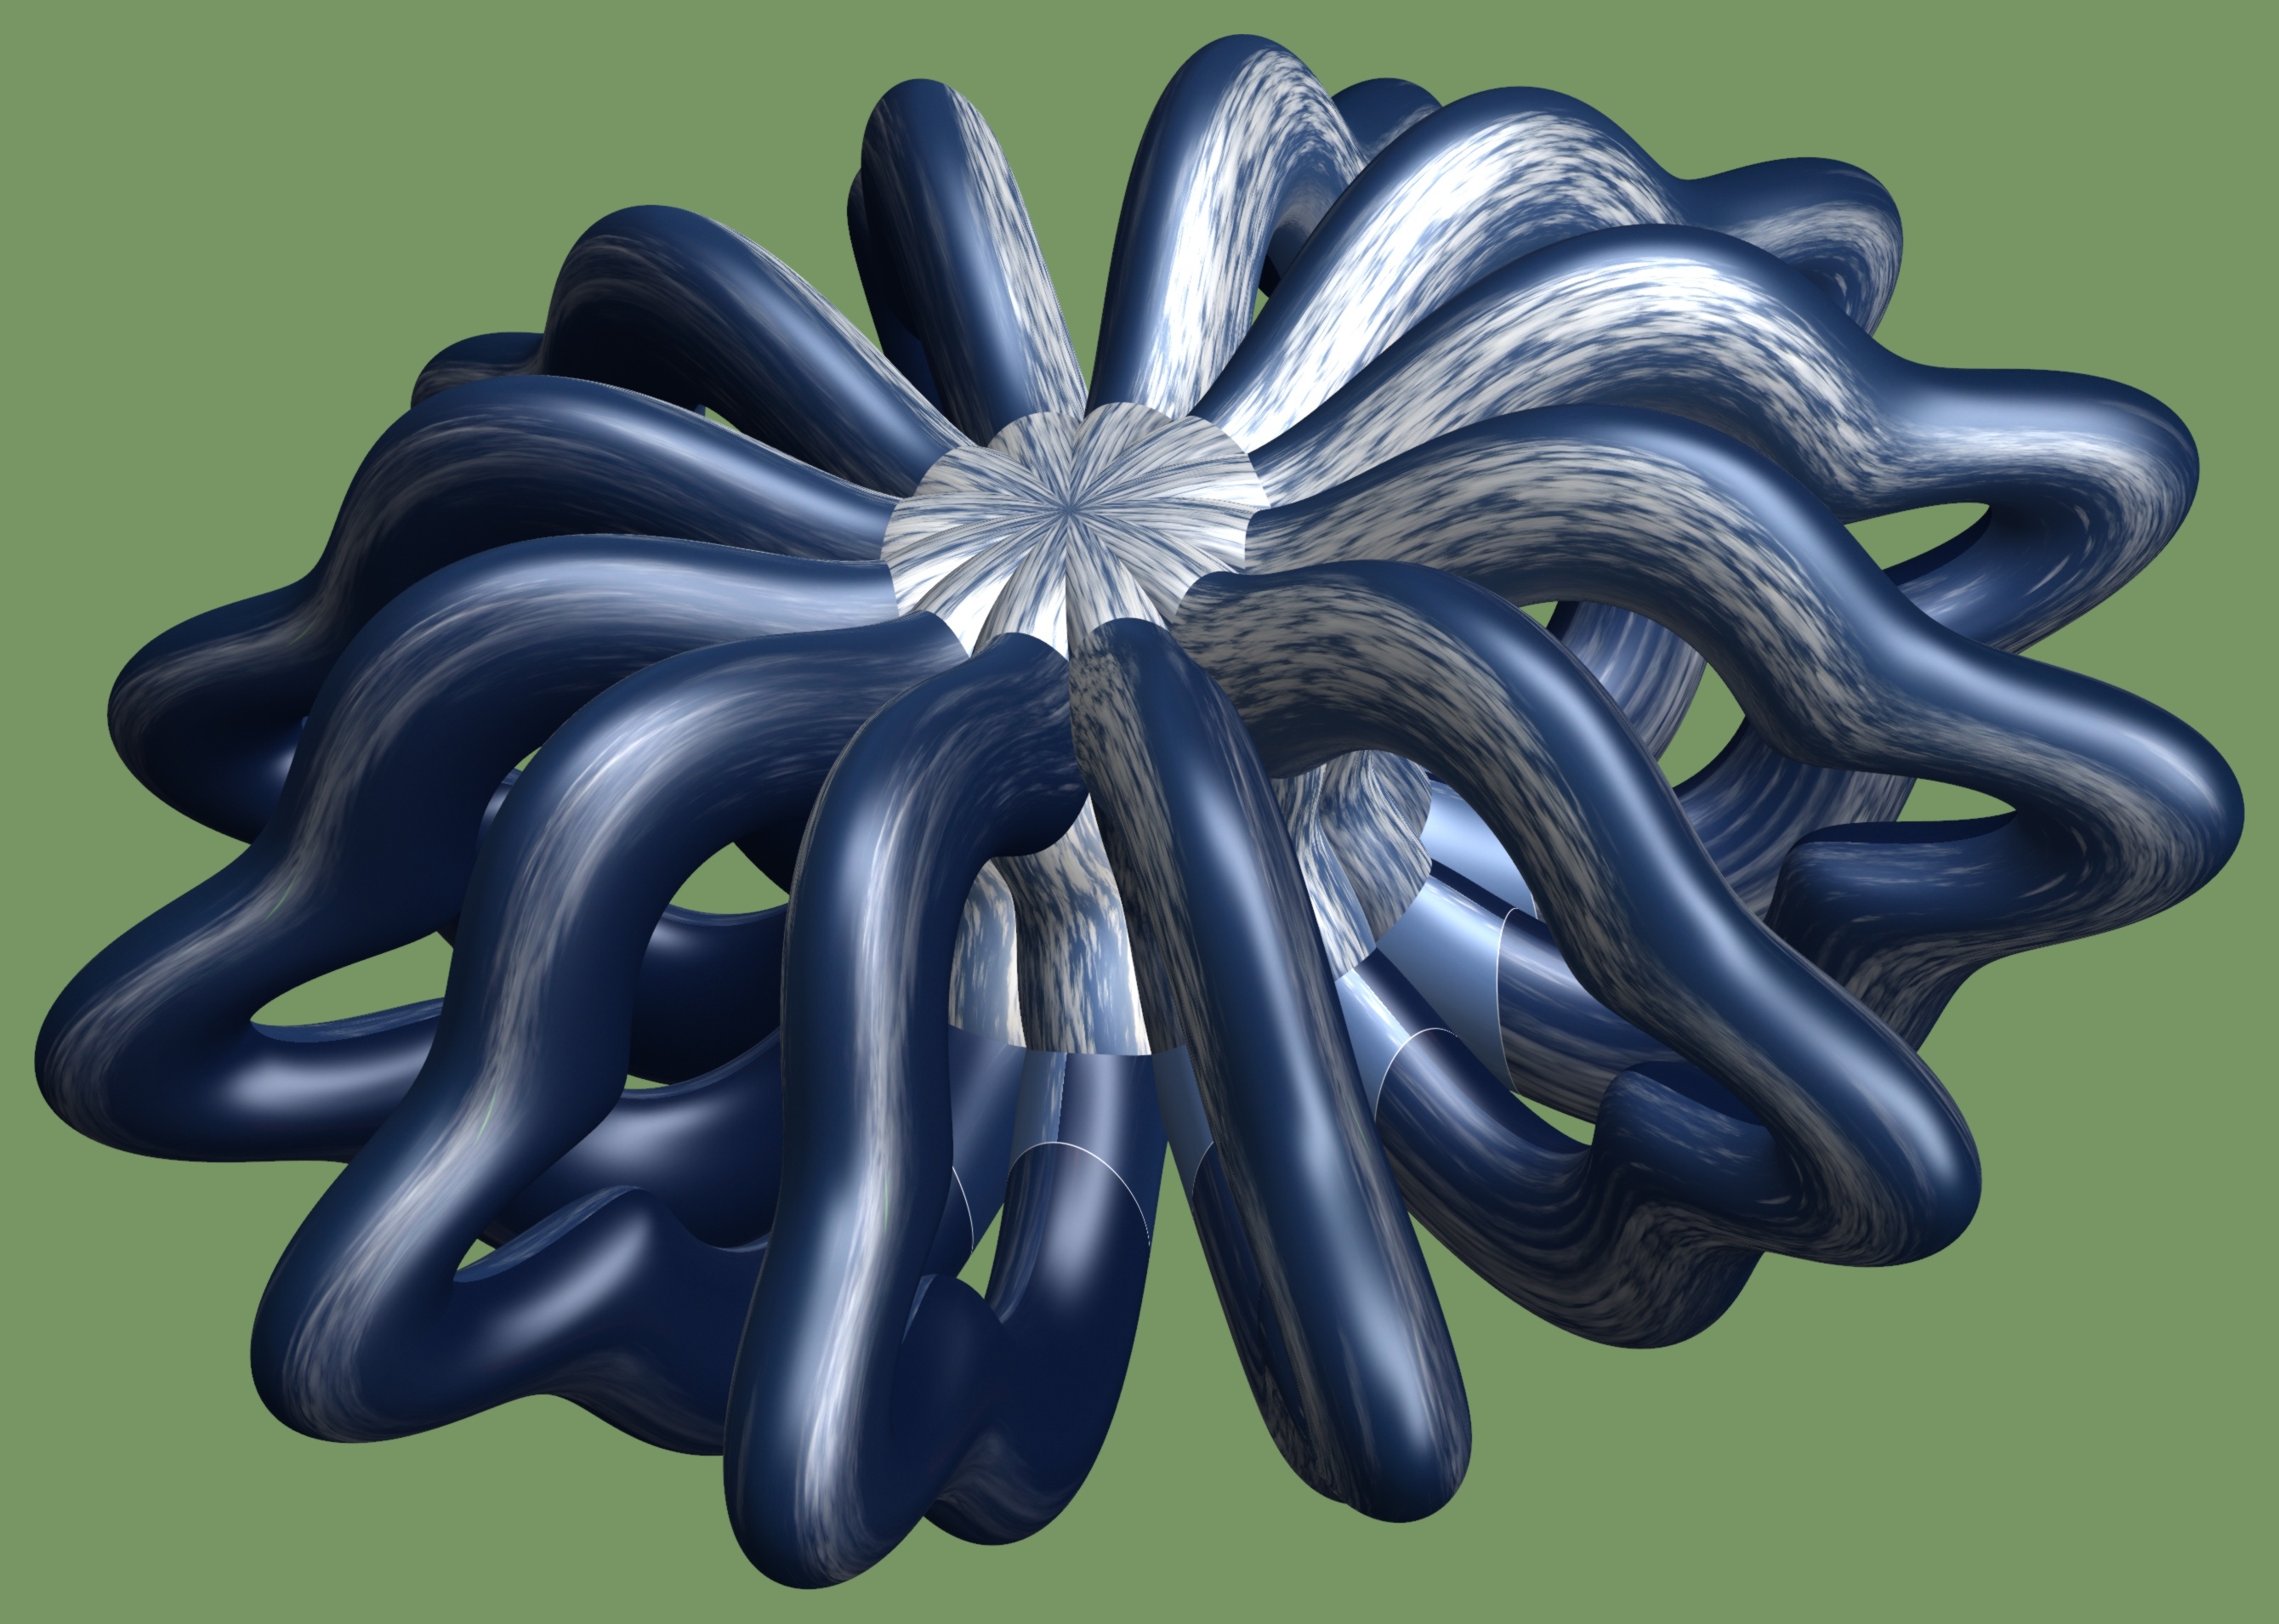
structure, texture, flower, pattern, cool image, illustration, design, symmetry, 3d, graphic, torus, mathematica, cg, parametricplot3d, code, program, algorithm, mapping